Youth work

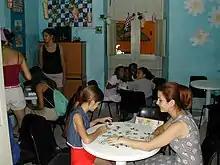
A combination daycare and youth center in Havana, Cuba, where children can hear stories, play games, create art, and so on

"Youth work" is defined as activities that intentionally seek to impact young people. This is primarily a set of loosely affiliated activities that have been defined, redefined, examined, and reinvented in subsequent generations.